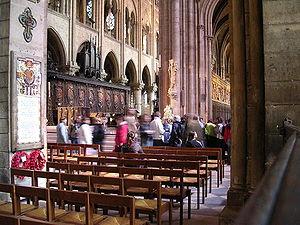
La cathédrale Notre-Dame de Paris, communément appelée Notre-Dame, est l'un des monuments les plus emblématiques de Paris et de la France. Elle est située sur l'île de la Cité et est un lieu de culte catholique, siège de l'archidiocèse de Paris, dédiée à la Vierge Marie.